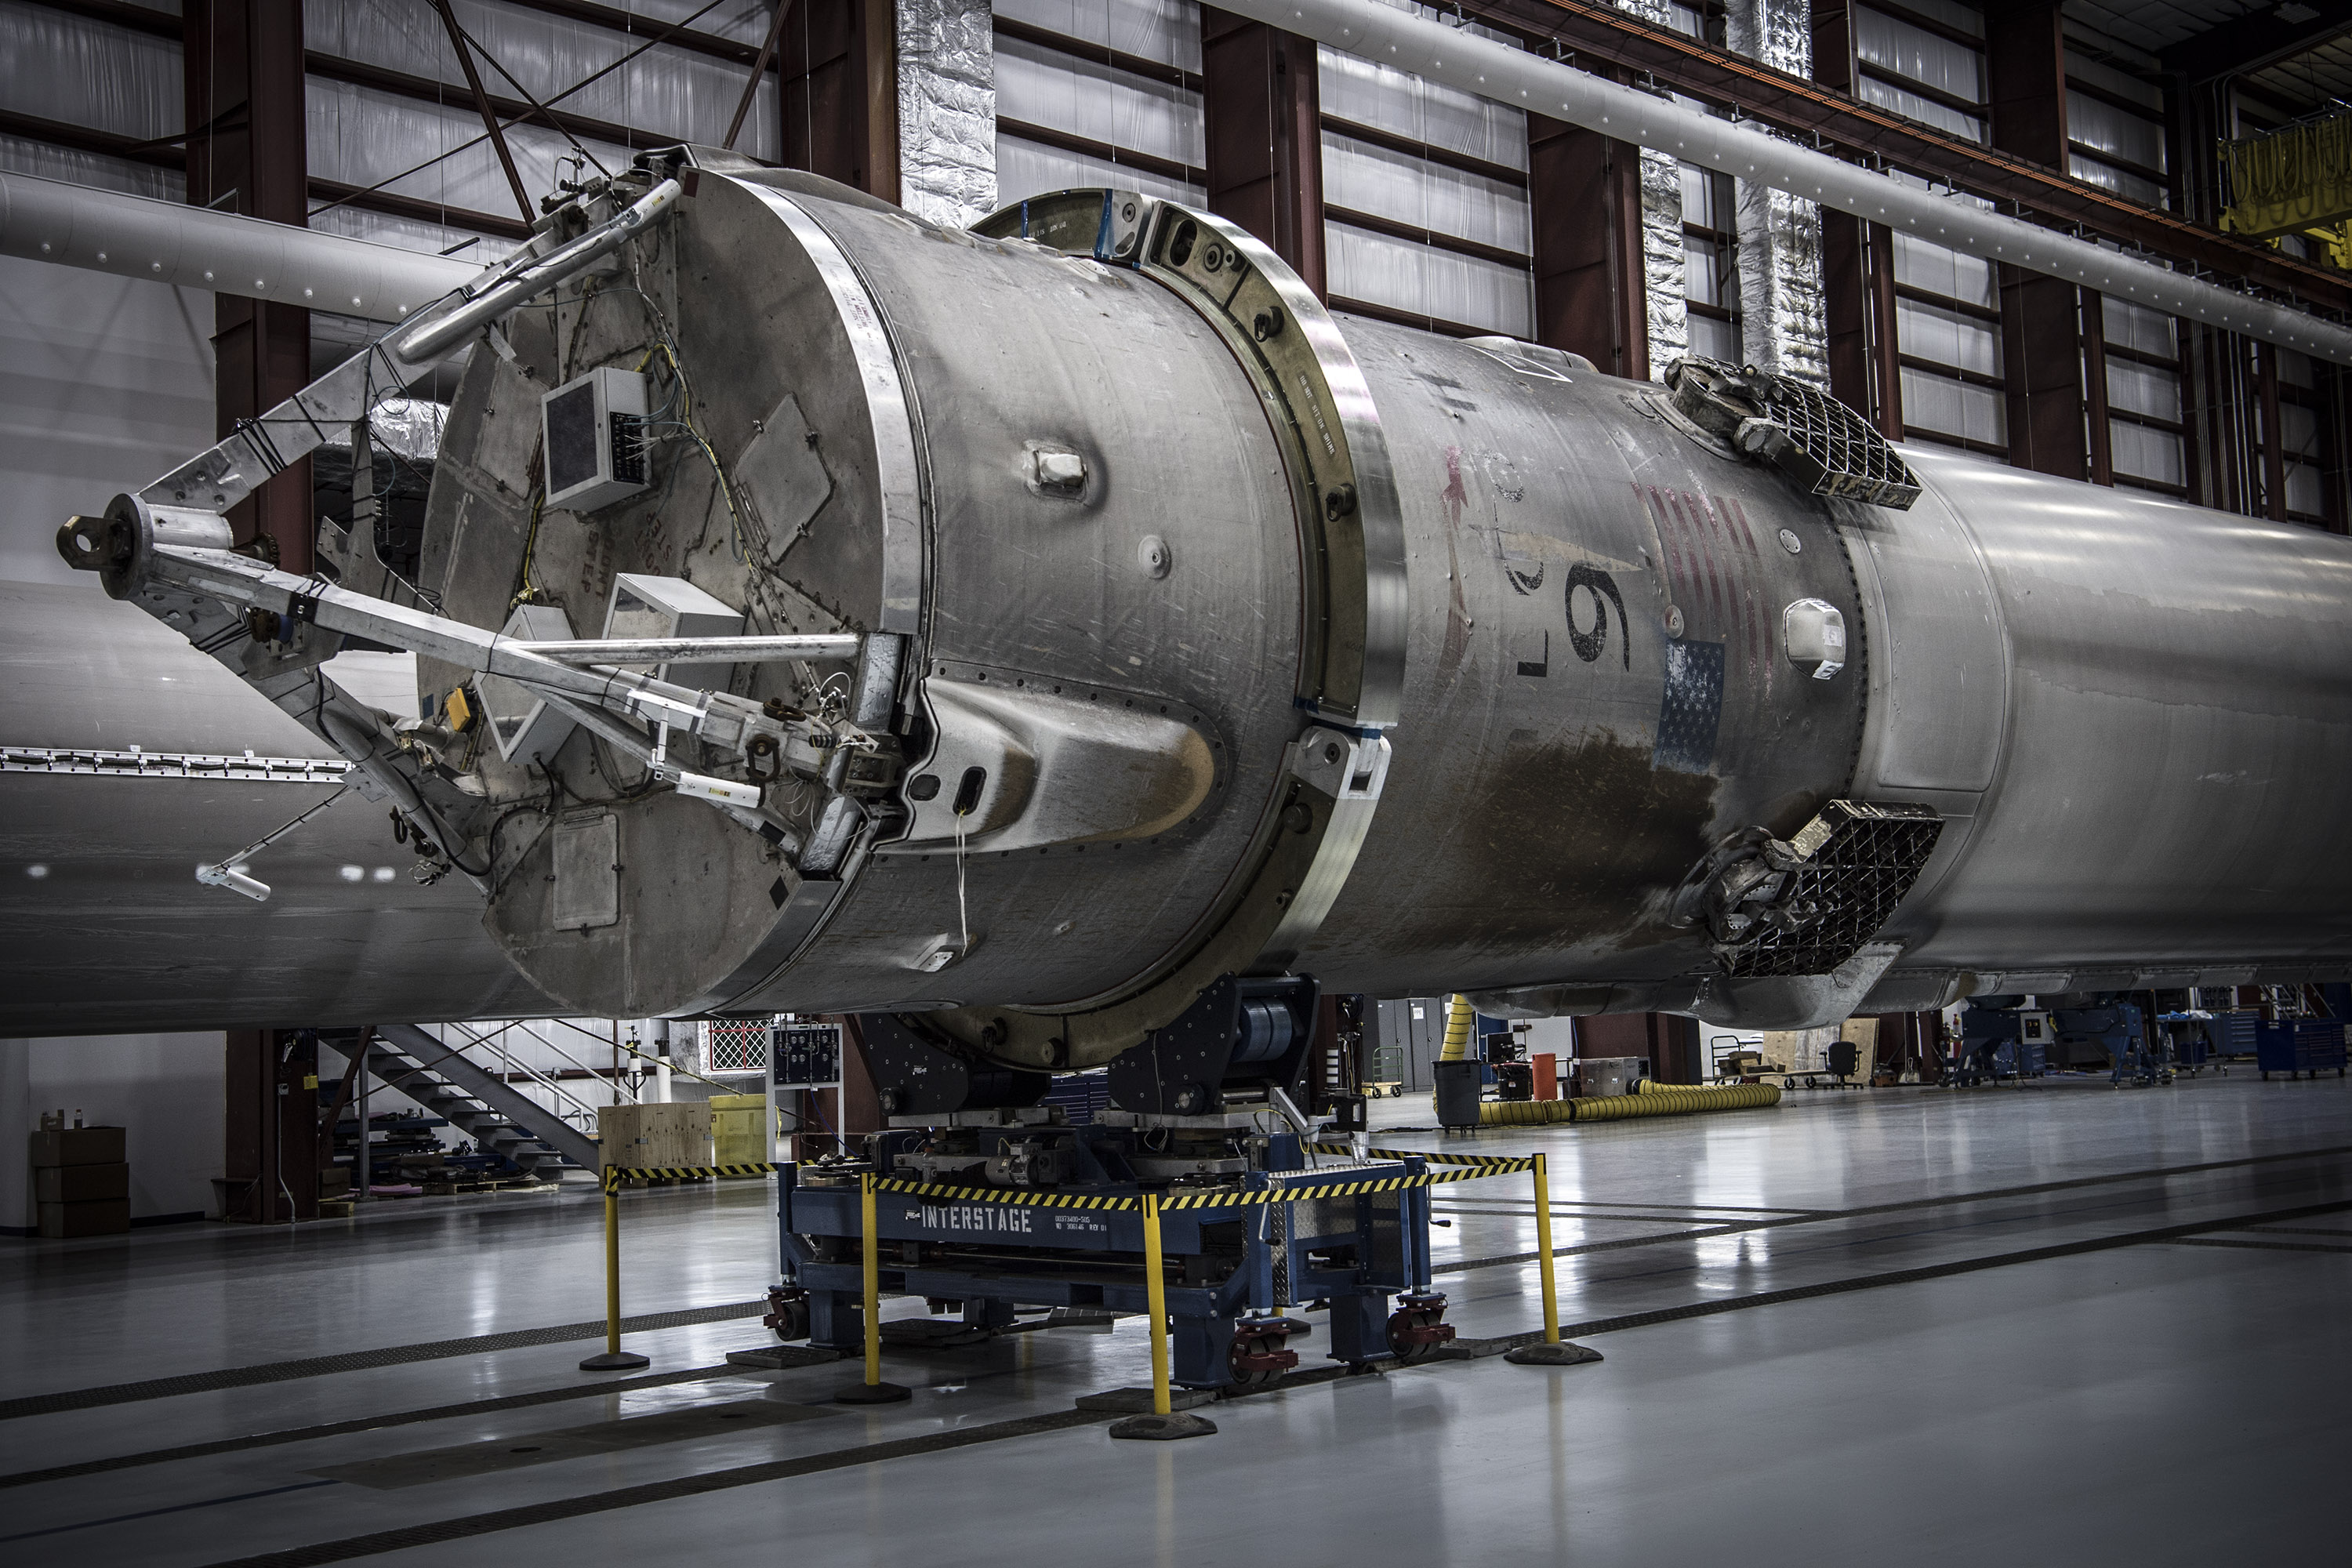
aerospace engineering, jet engine, aircraft engine, aviation, vehicle, airplane, aircraft, hangar, industry, engine